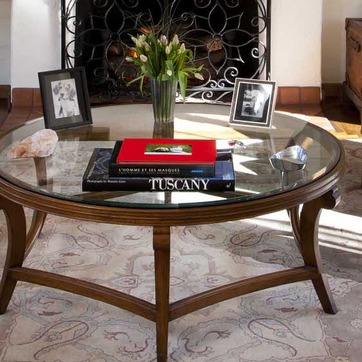
Material: paper